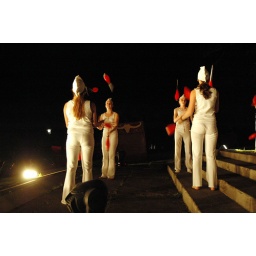
Icarus try-out tijdens Kleuren van de Nacht in Sonsbeek door Circus Poehaa